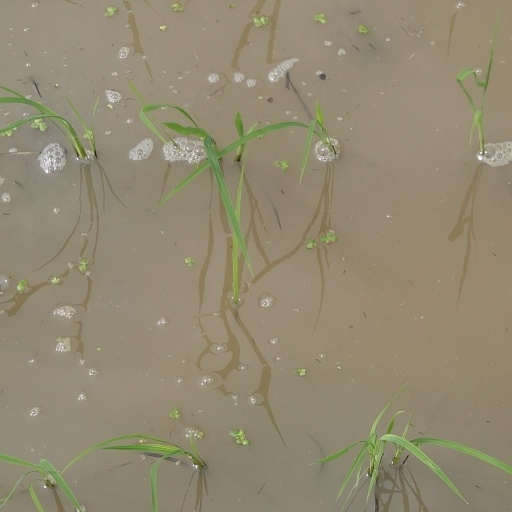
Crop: rice